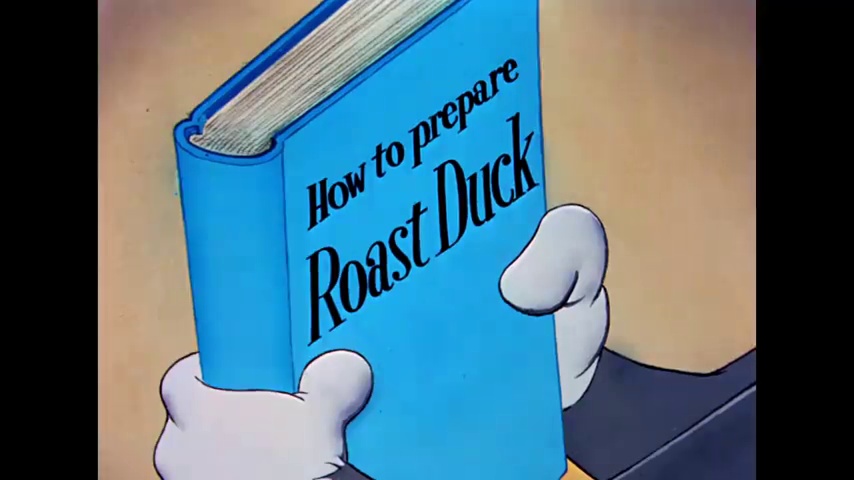
Portrait style: Cartoon Portrait